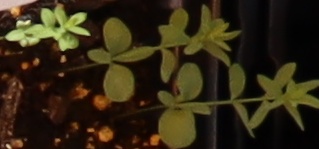
Label: Flax